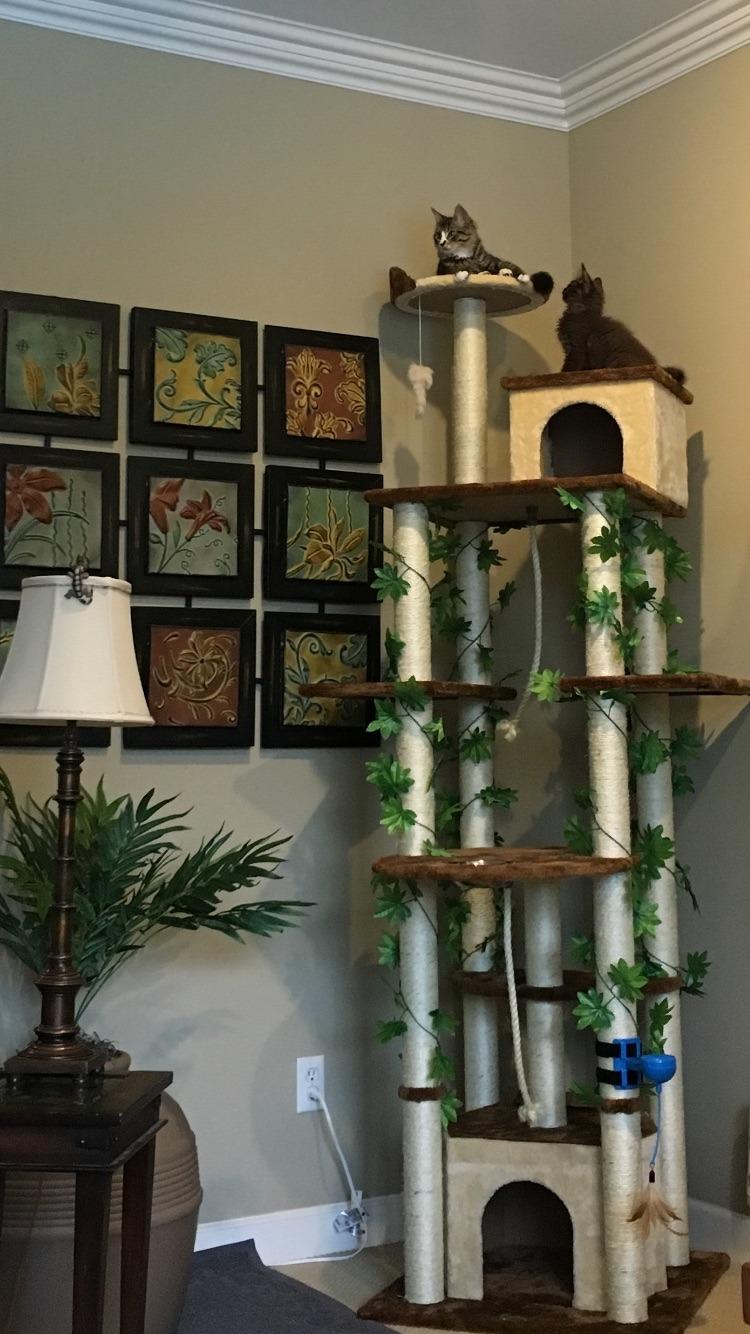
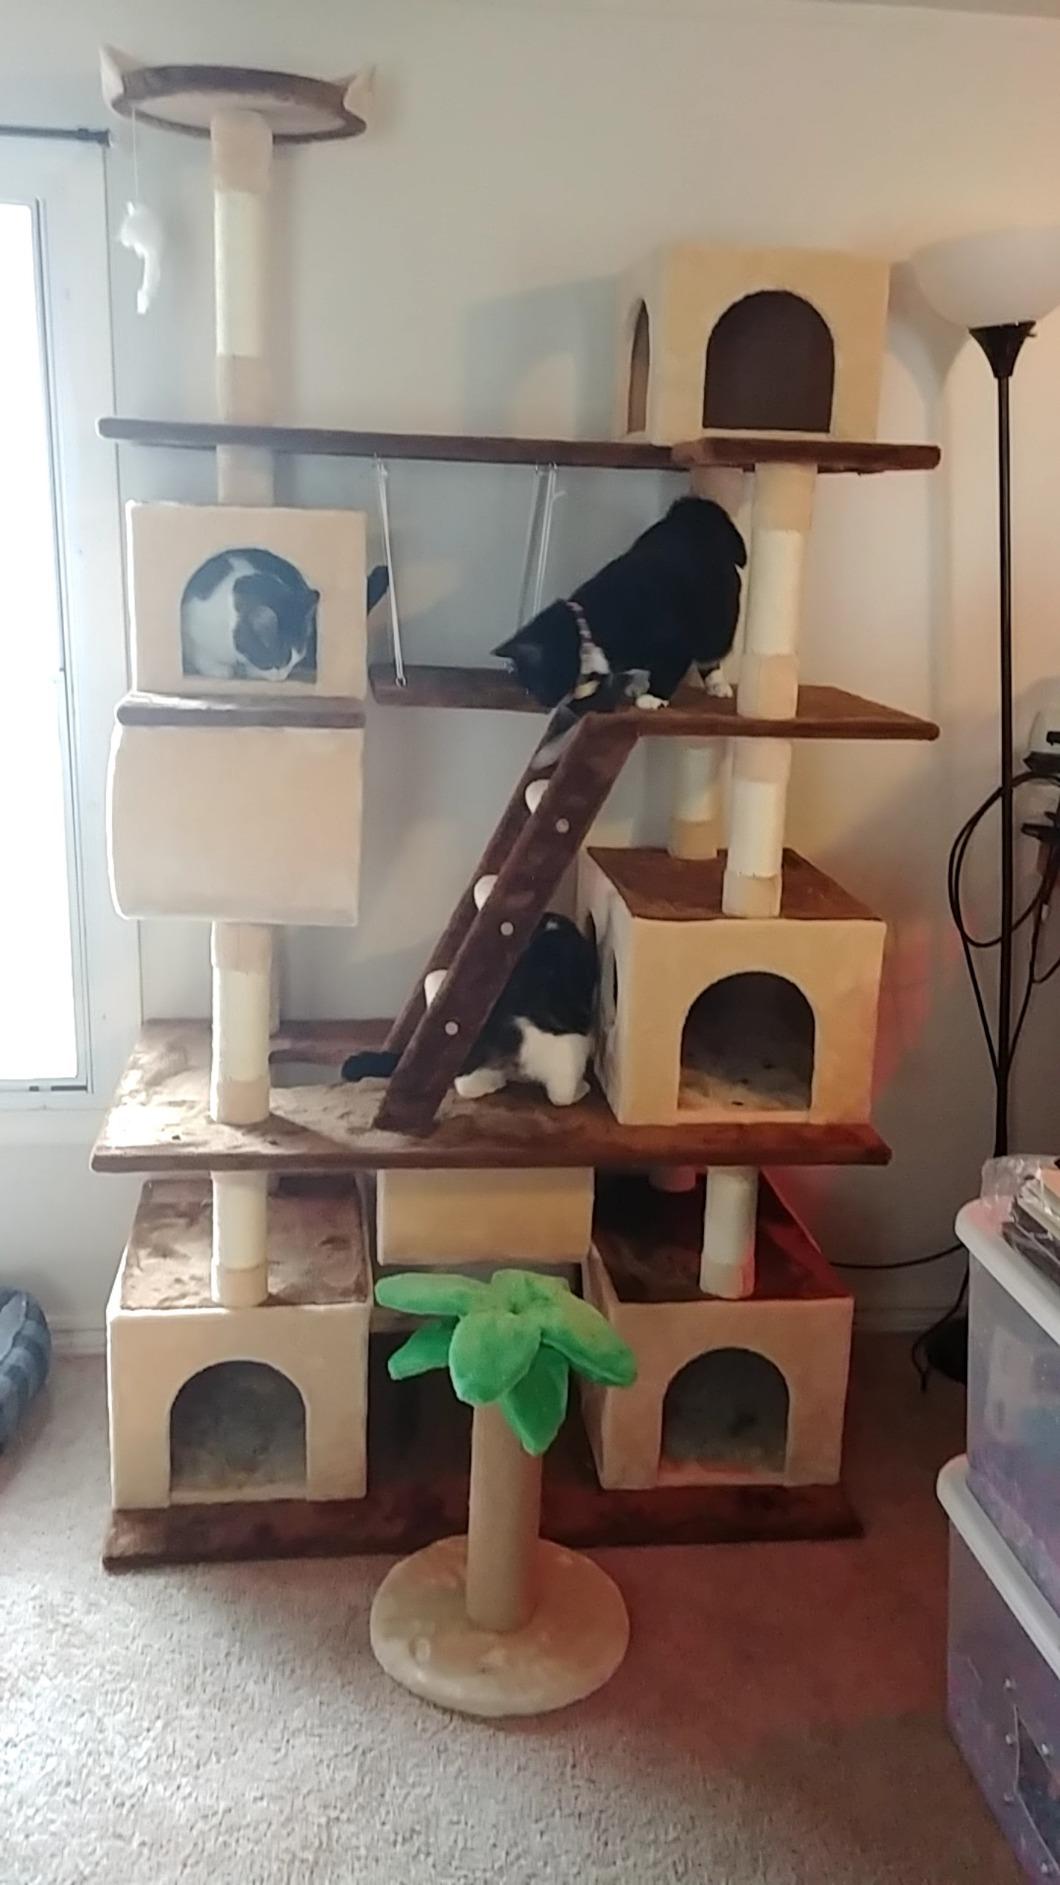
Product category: items_cat tree
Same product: no